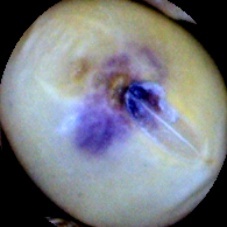
Label: Spotted